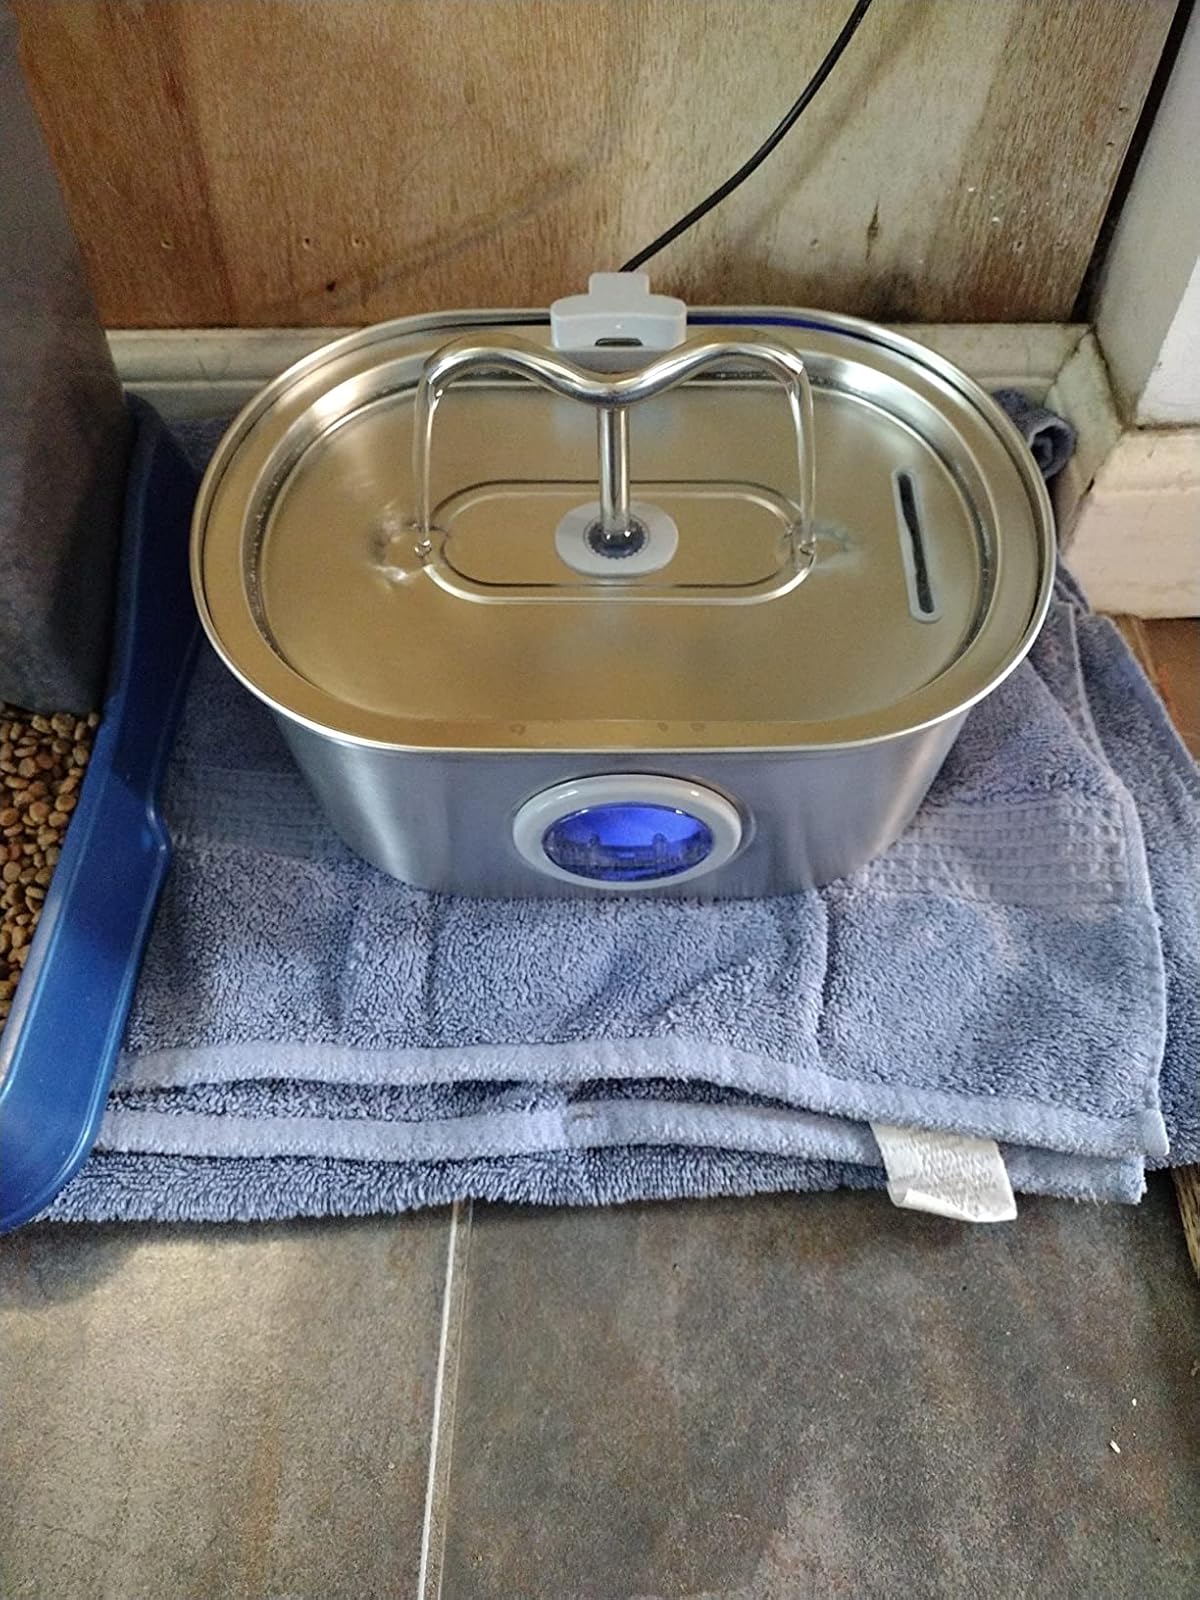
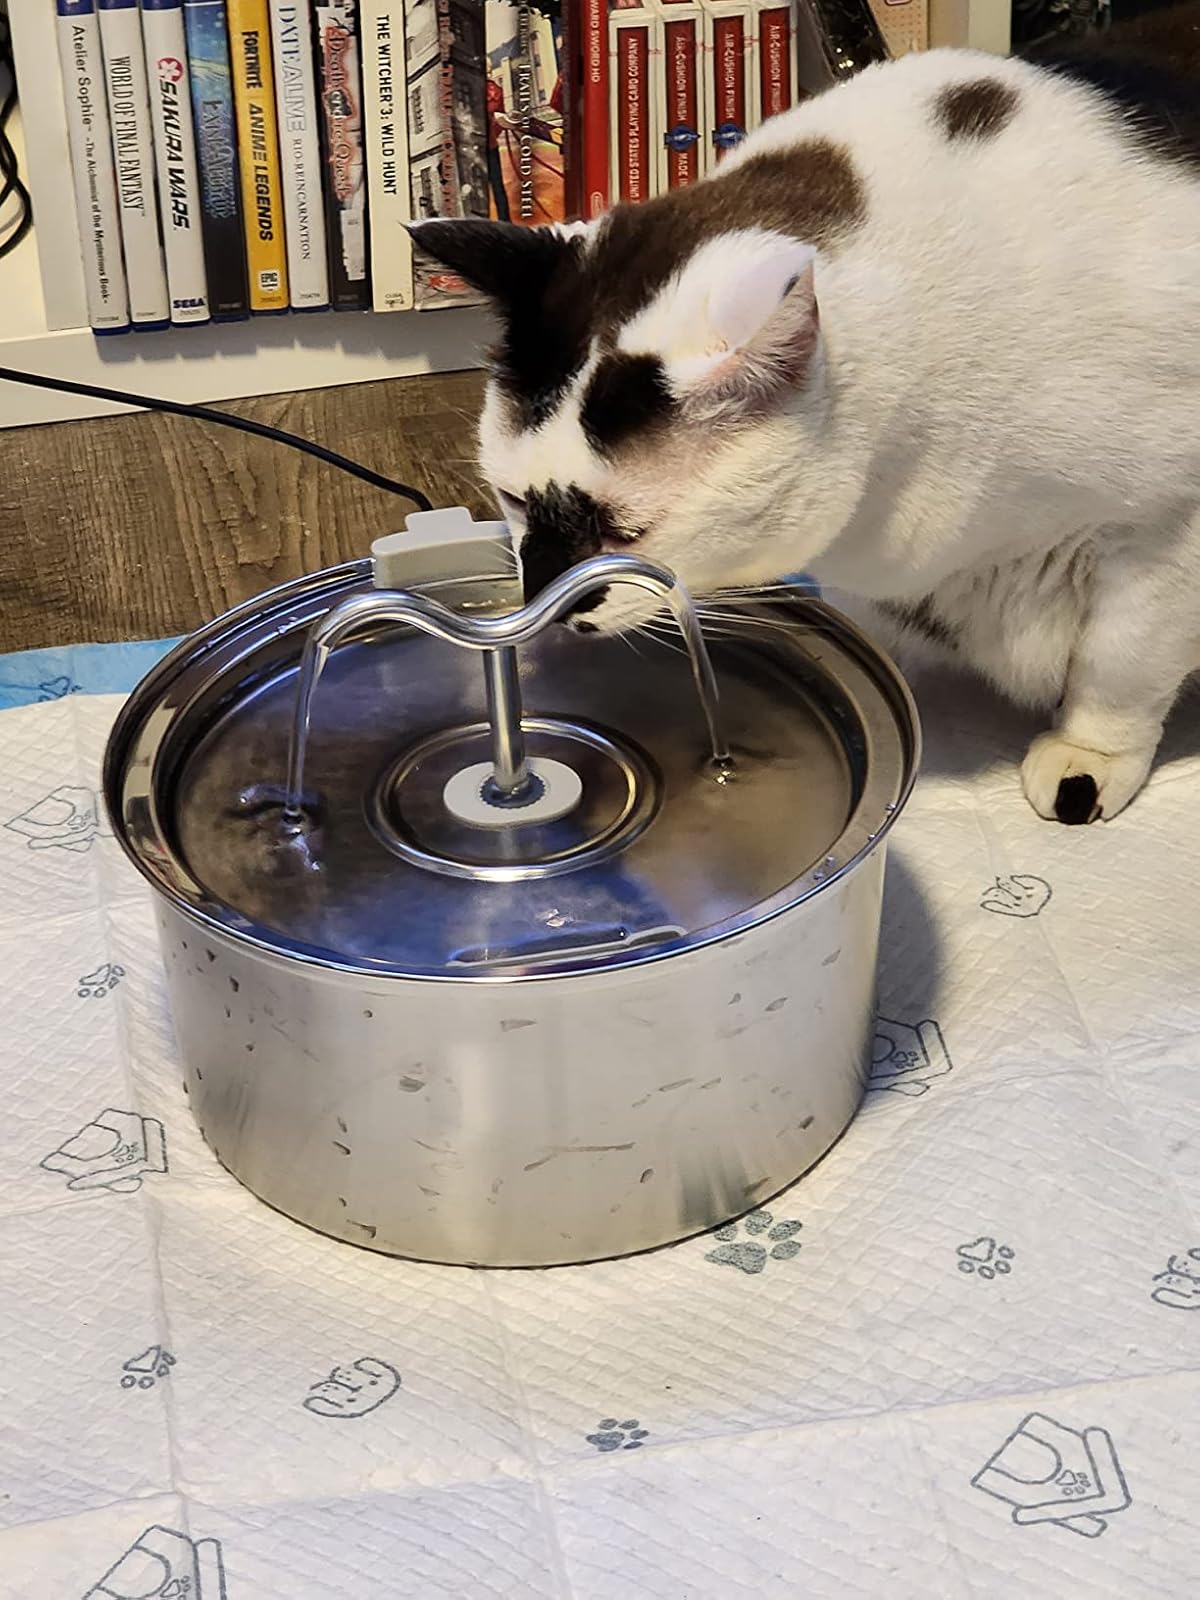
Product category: items_bowl
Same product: no